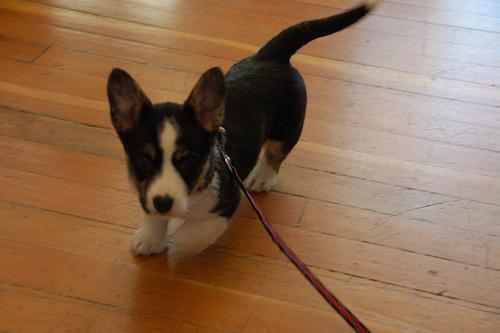
Cardigan